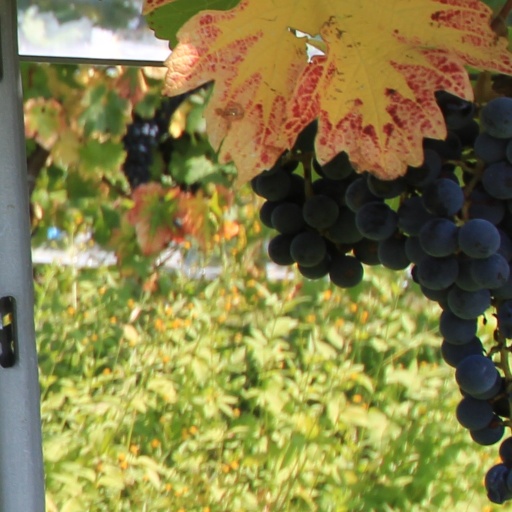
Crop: grape